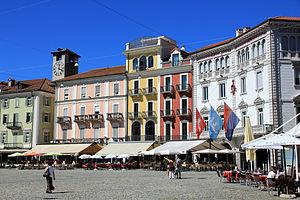
Locarno est une commune suisse du canton du Tessin, située sur la pointe septentrionale du lac Majeur.